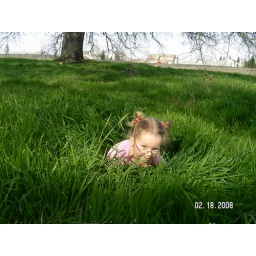
A tiger in the grass